Jump Tomorrow

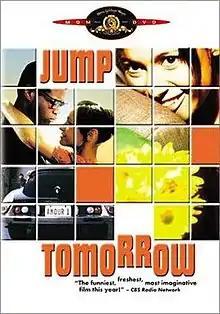
DVD cover

Jump Tomorrow is a 2001 British independent romantic comedy film written and directed by Joel Hopkins, starring Tunde Adebimpe, Hippolyte Girardot, and Natalia Verbeke. It concerns George (Adebimpe), a shy, bespectacled man who is about to marry a fellow Nigerian American woman named Sophie Ochenado, played by Abiola Abrams, when he falls for a Spanish woman. It is based on a short film called "Jorge".